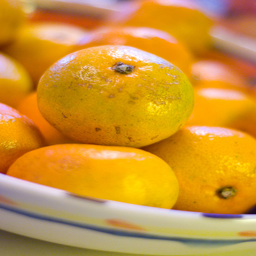
A bunch of lemons that are in a bowl.
A bunch of oranges are sitting in a large bowl.
A bowl containing many very small citrus fruits.
A bowl of a type of citrus fruit.
a bunch of fruit in a white bowl